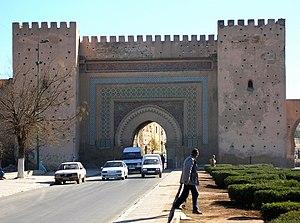
Bab El-Khemis, Meknès, Maroc
Jusqu'en 1912, la ville de Meknès au Maroc est entièrement contenue dans des murailles et les accès se faisaient uniquement par des portes. Des portes à l'intérieur de la ville permettaient le passage entre les quartiers ou vers les extensions successives de la ville au cours des siècles. Le palais impérial construit au XVIIᵉ siècle, encore plus vaste, comprend une série d'enceintes, également percées de portes. Seules quelques-unes des portes de Meknès ont été détruites au XXᵉ siècle pour permettre la circulation des autocars.
Moulay Ismaïl, ou éventuellement Moulay Ismaïl ben Chérif, né vers 1645 à Sijilmassa et mort le 22 mars 1727 à Meknès, est le sultan du Maroc qui a régné de 1672 à 1727. Septième fils de Moulay Chérif, il exerce la fonction de gouverneur du royaume de Fès et du Nord du Maroc à partir de 1667, jusqu'à la mort de son demi-frère le sultan Moulay Rachid, en 1672. Il se proclame alors sultan du Maroc à Fès, puis entretient pendant une quinzaine d'années une rivalité avec son neveu Moulay Ahmed ben Mehrez, également prétendant au trône, jusqu'à la mort de ce dernier en 1687.